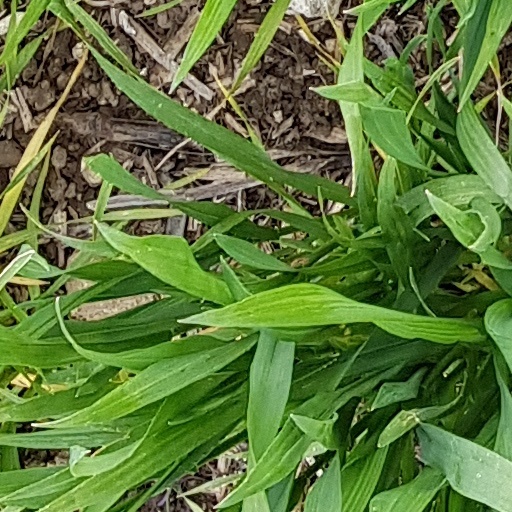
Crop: wheat